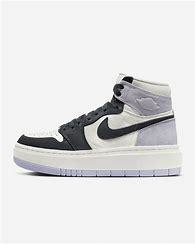
Brand: Jordan
Model: 1 Elevate